Lost Cause of the Confederacy

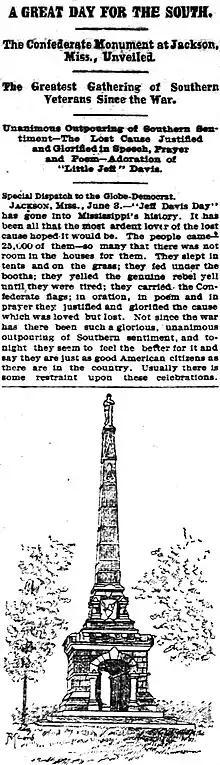
A "St. Louis Globe-Democrat" article concerning the dedication of a Jackson, Mississippi, monument to Confederate soldiers in June 1891 has "Lost Cause" in its headline.

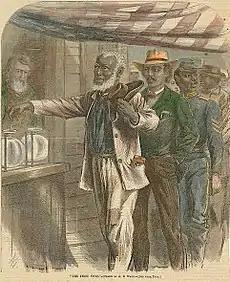
African Americans voted for the first time in 1867. The Lost Cause myth portrayed the Reconstruction era negatively.

Stories of happy slaves and benevolent slave owners became propaganda to defend slavery and to explain Southern slavery to Northerners. The United Daughters of the Confederacy had a Faithful Slave Memorial Committee and erected the Heyward Shepherd monument in Harpers Ferry, West Virginia. In explaining Confederate defeat, an assertion is made that the main factor was not qualitative inferiority in leadership or fighting ability but the massive quantitative superiority of the Yankee industrial machine. At the peak of troop strength in 1863, Union soldiers outnumbered Confederate soldiers by over two to one, and the Union had three times the bank deposits of the Confederacy.